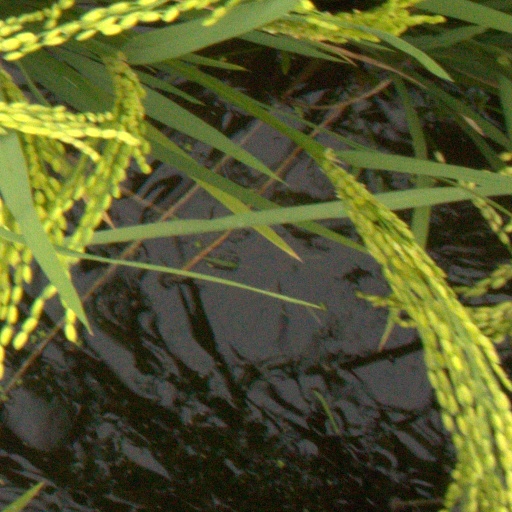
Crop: rice